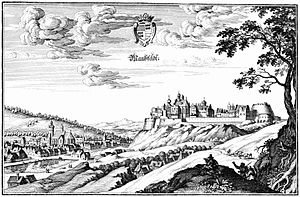
Mansfeld
Mansfeld i 1650
Mansfeld er en lille by i Sachsen-Anhalt i Tyskland, med ca 9.000 indbyggere i 2005. Den ligger øst for Harzen, et lille fjeldområde centralt i Nordtyskland.